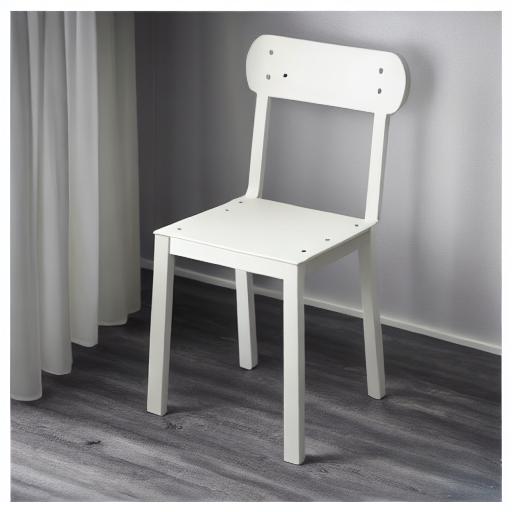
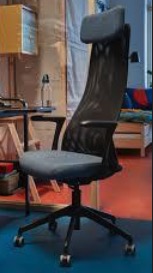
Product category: items_chair
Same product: no